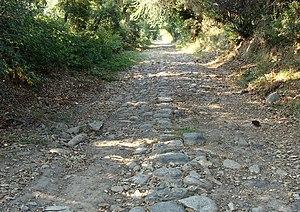
Le chemin dit ""Strada romana soprana"", au sud de la commune de Prunelli-di-Fiumorbo (Haute-Corse). Pourrait avoir été un tronçon d'une voie romaine parcourant la plaine orientale de Corse, ou une voie secondaire locale."
La Corse a été administrée par Rome pendant près de sept siècles, de sa conquête en 259 av. J.C. jusqu'aux invasions « barbares » des années 420-430 ap. J.C. Indéniablement, la romanisation nécessite des déplacements, des échanges et donc —de façon encore débattue— la construction ou l’aménagement de voies de circulation, de voies de communication. Pour autant, en l'absence traces archéologiques convaincantes, l'existence d'une véritable voie romaine en Corse reste hypothétique.